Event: Nepal Earthquake
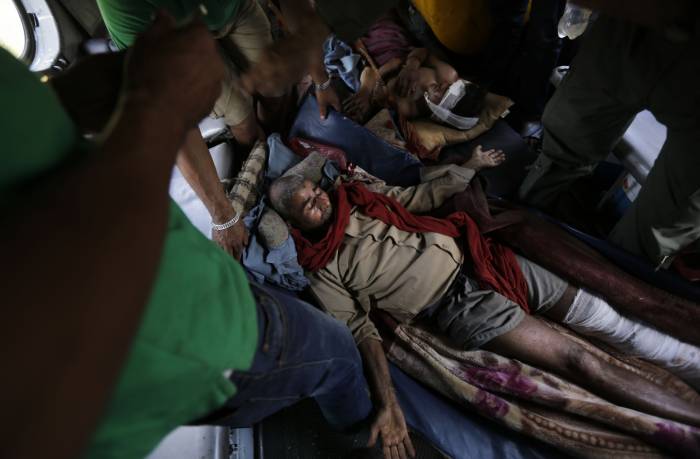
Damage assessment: damage